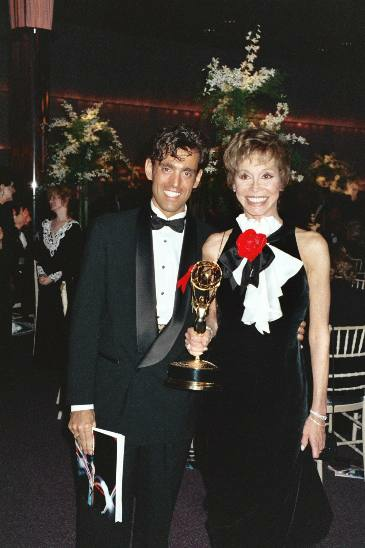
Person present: Yes